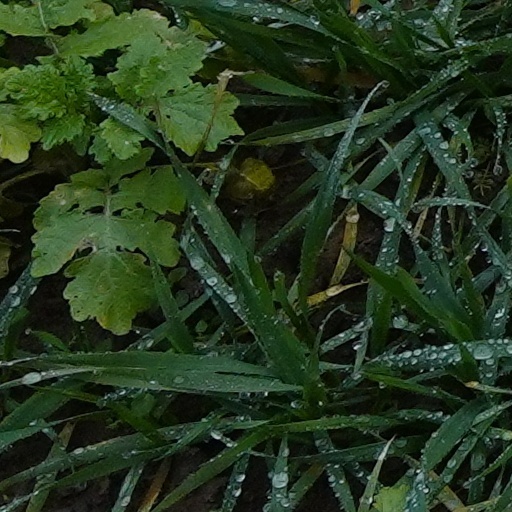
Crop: wheat